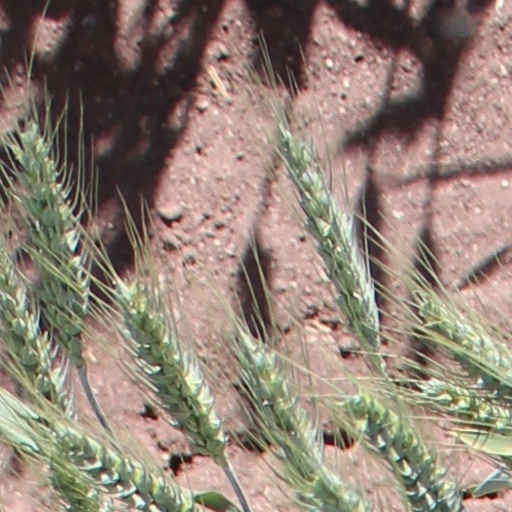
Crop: wheat